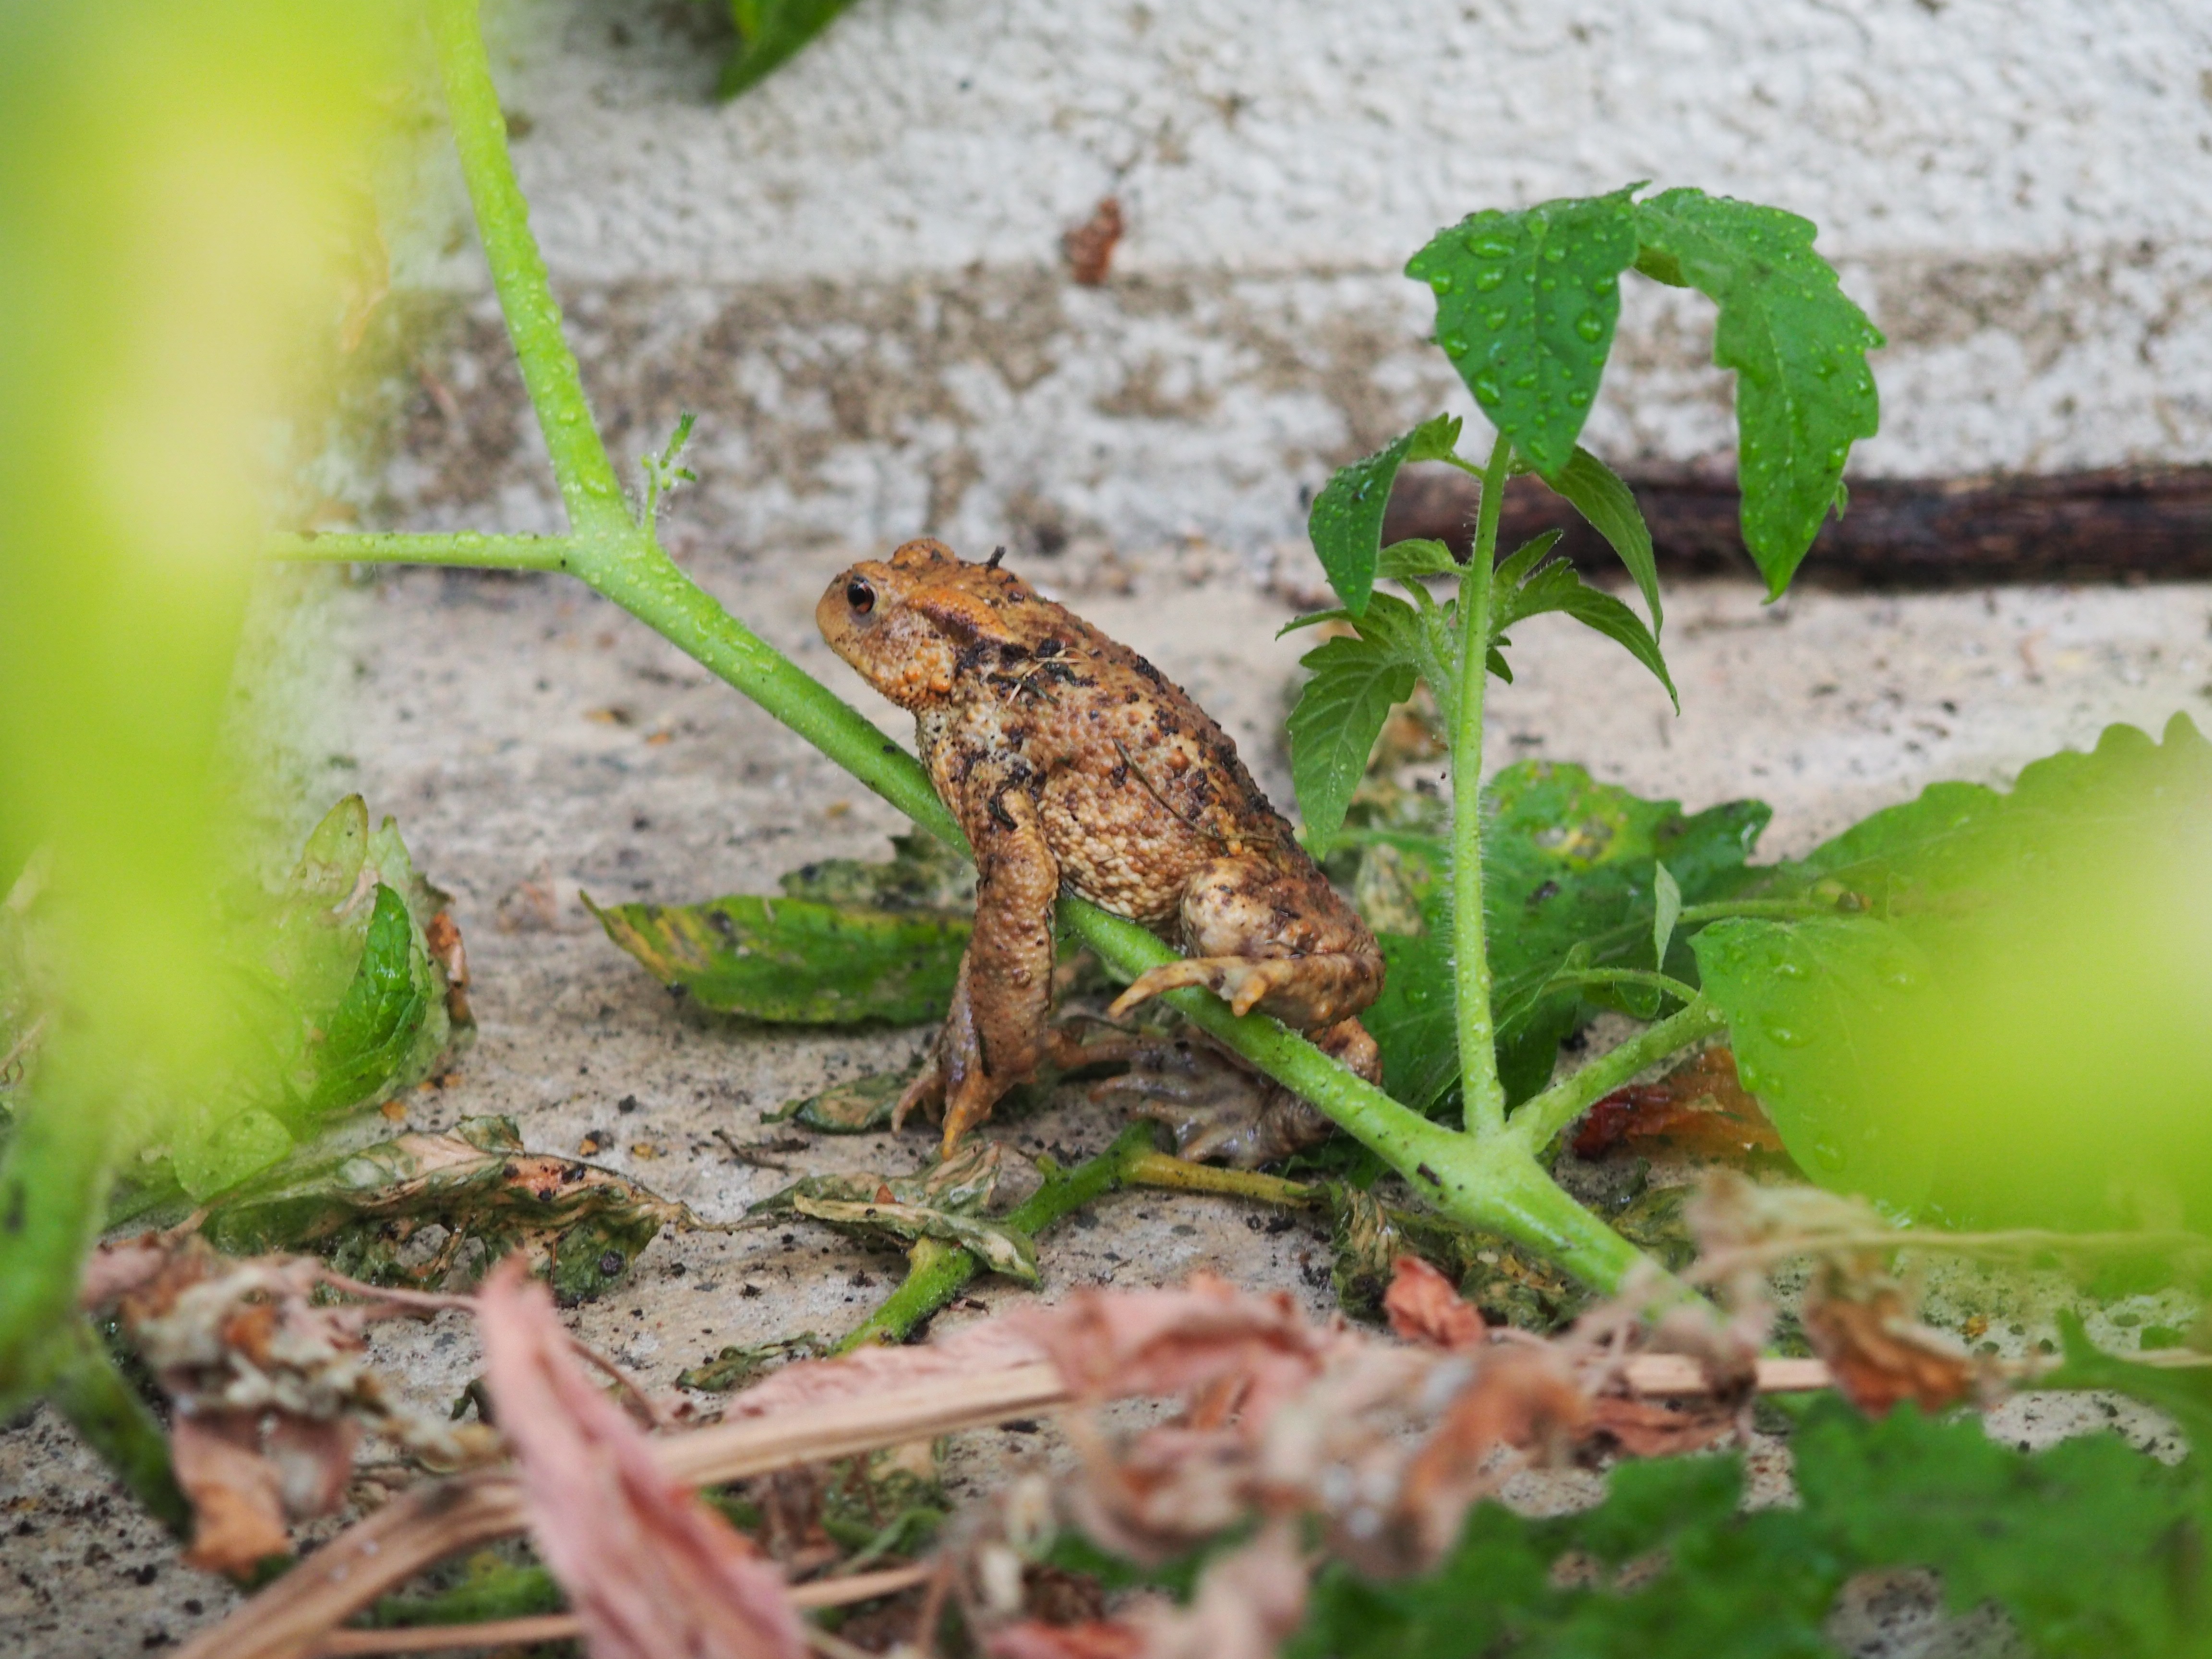
nature, wildlife, green, brown, frog, toad, reptile, amphibian, fauna, vertebrate, newt, ranidae, salamandridae, lacertidae, lissotriton